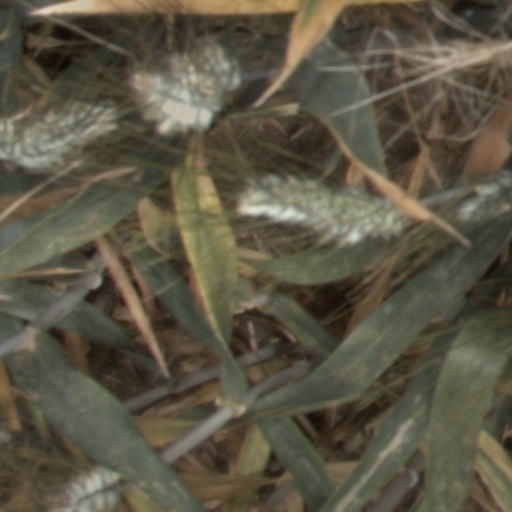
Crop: wheat